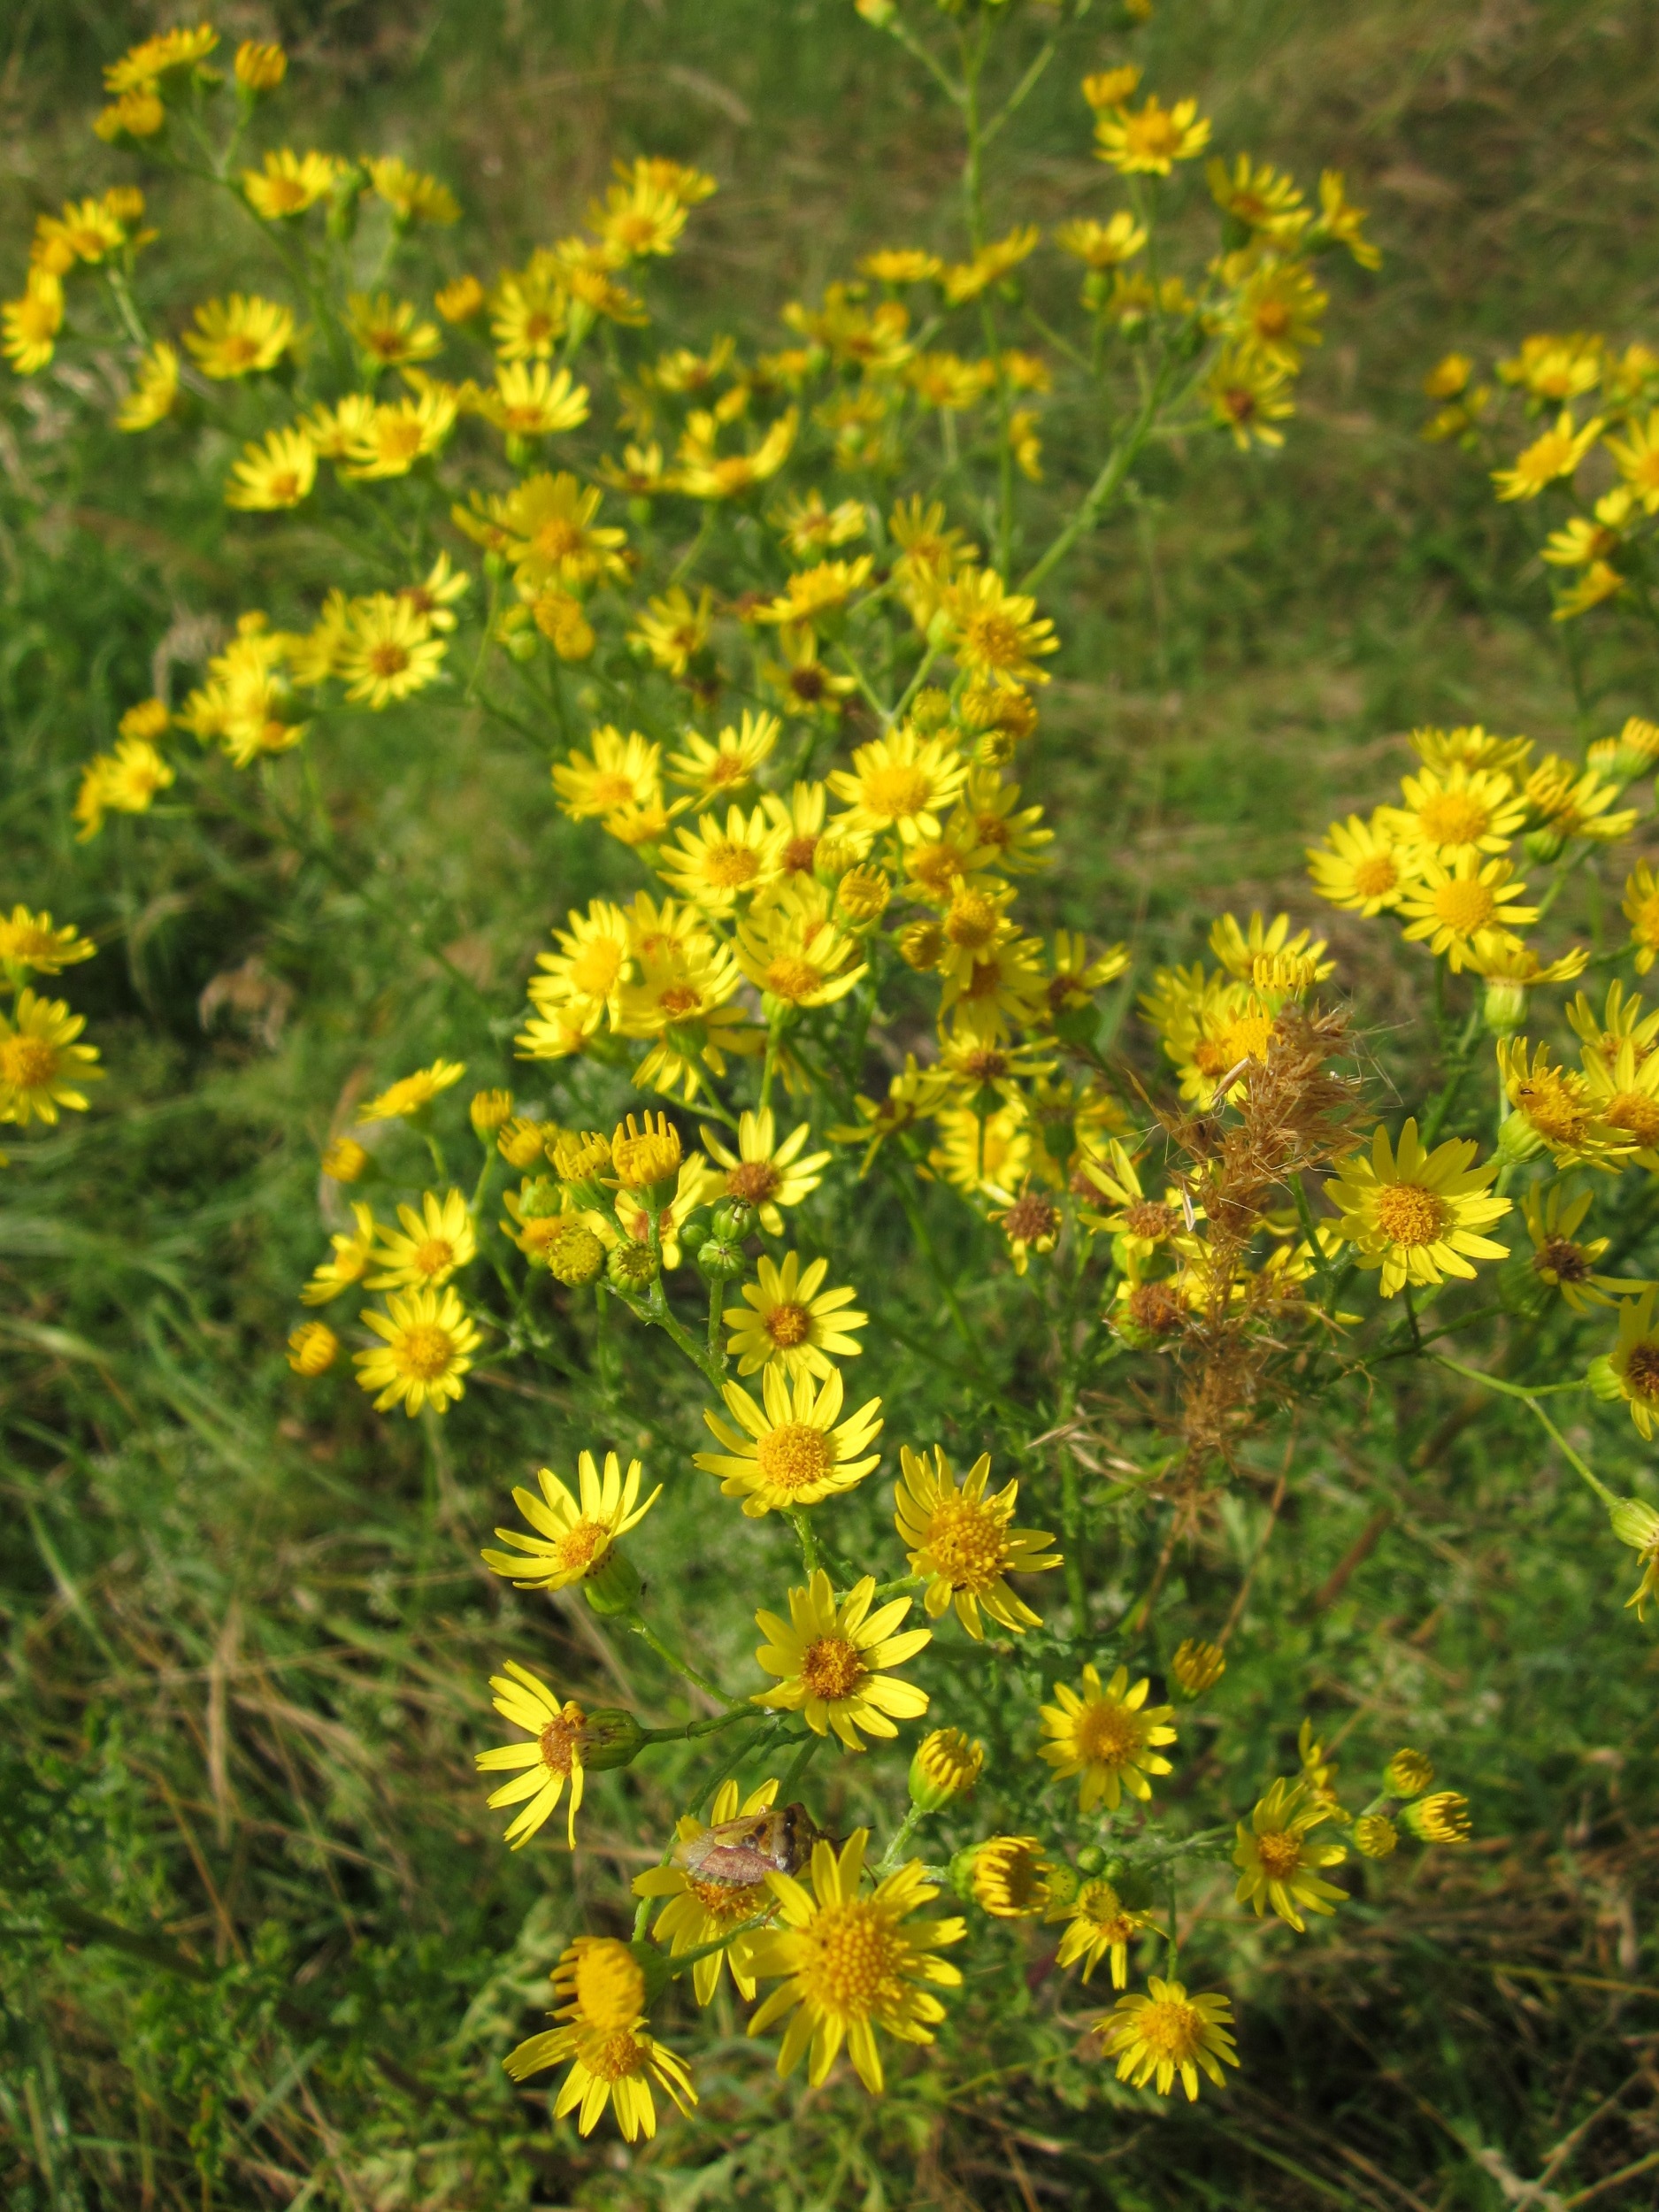
plant, meadow, prairie, flower, botany, yellow, flora, wildflower, shrub, ragweed, flowering plant, daisy family, ragwort, jacobaea vulgaris, common ragwort, tansy ragwort, benweed, st james wort, stinking nanny, staggerwort, dog standard, cankerwort, stammerwort, mare's fart, cushag, land plant